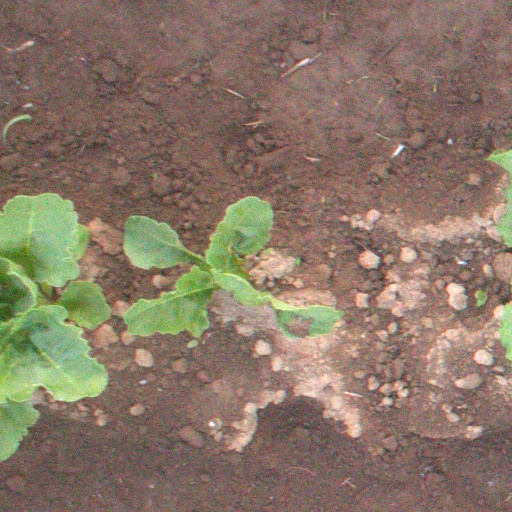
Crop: sugar beet